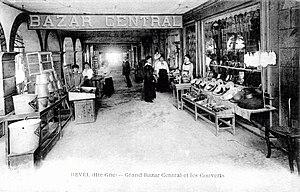
Les garlandes au début du XXe siècle.
La halle de Revel est une halle située dans le département de la Haute-Garonne en France commune de Revel.
Revel est une commune française située dans le département de la Haute-Garonne en région Occitanie.